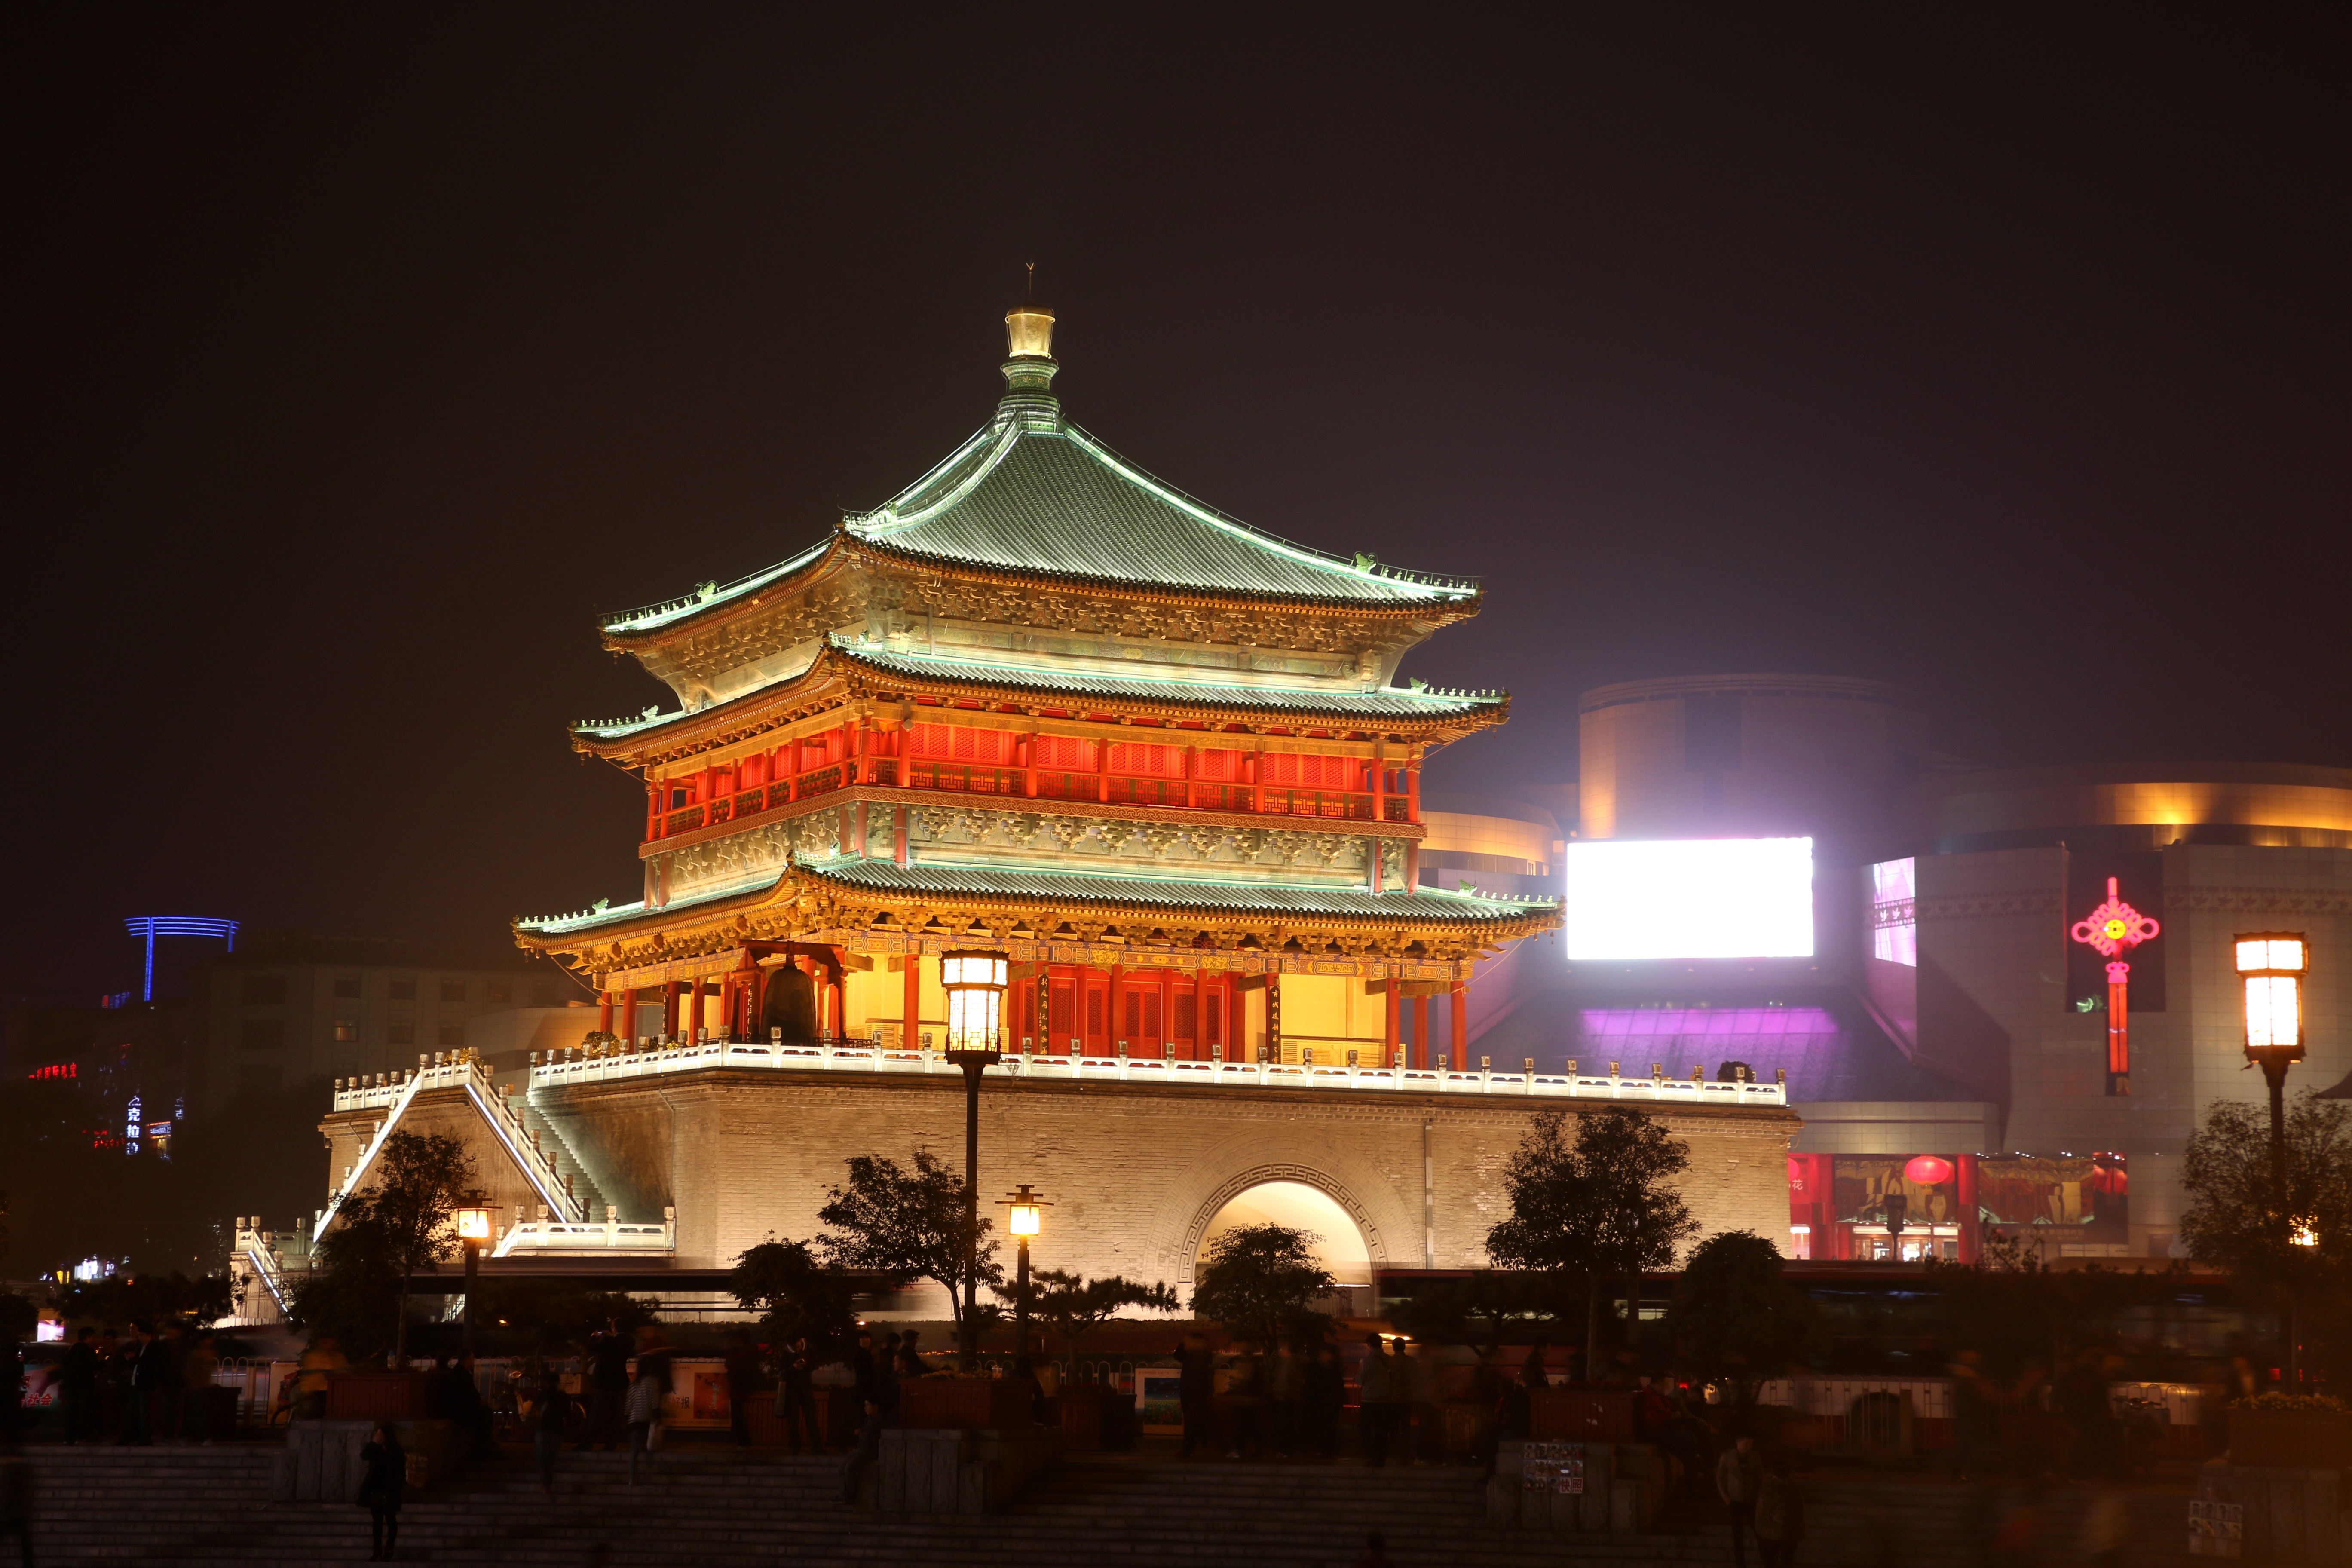
night, building, evening, asia, landmark, place of worship, lights, temple, history, china, late, the scenery, xi an, the bell tower